By the Pricking of My Thumbs

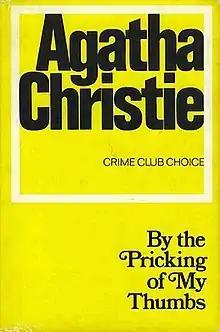
Dust-jacket illustration of the first UK edition

By the Pricking of My Thumbs is a work of detective fiction by Agatha Christie and first published in the UK by the Collins Crime Club in November 1968 and in the US by Dodd, Mead and Company later in the same year. The UK edition retailed at twenty-one shillings (21/-) and the US edition at $4.95. It features her detectives Tommy and Tuppence Beresford.